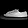
Label: Sneaker